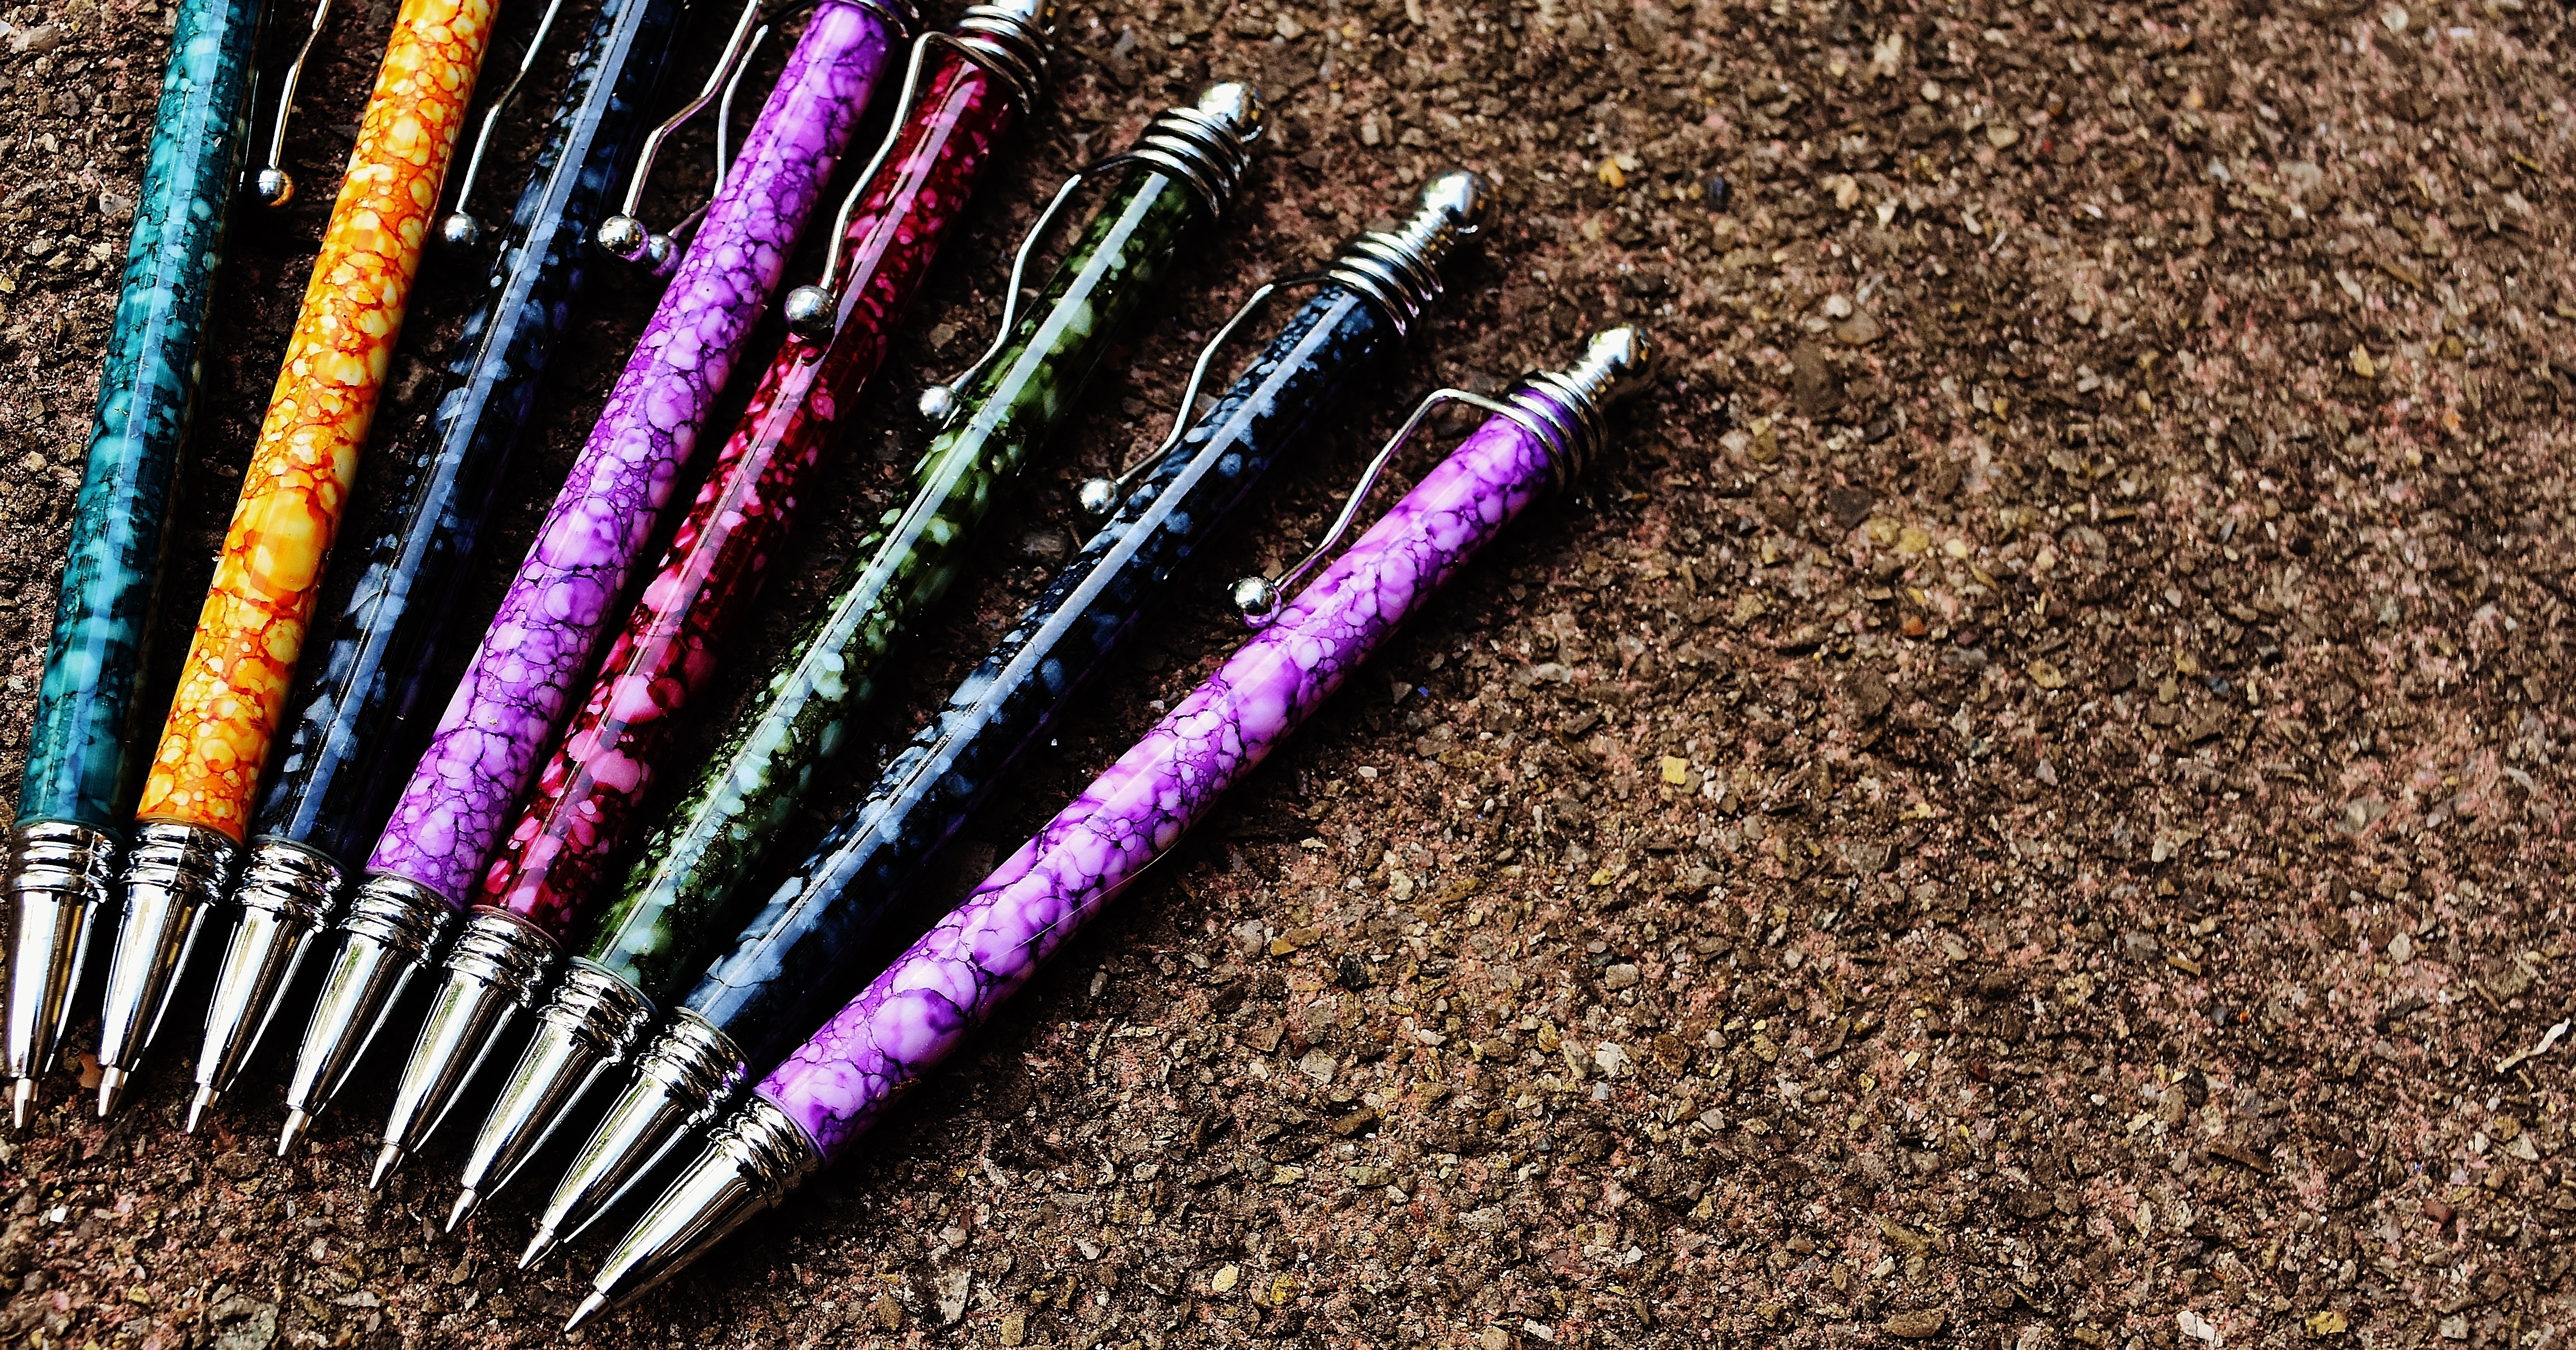
pen, color, office, colorful, writing implement, stationery, notes, leave, office accessories, office supplies, coolie, marker pen, fashion accessory